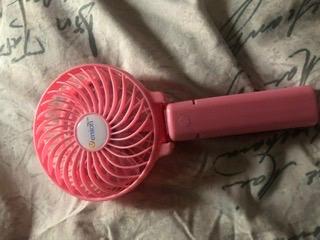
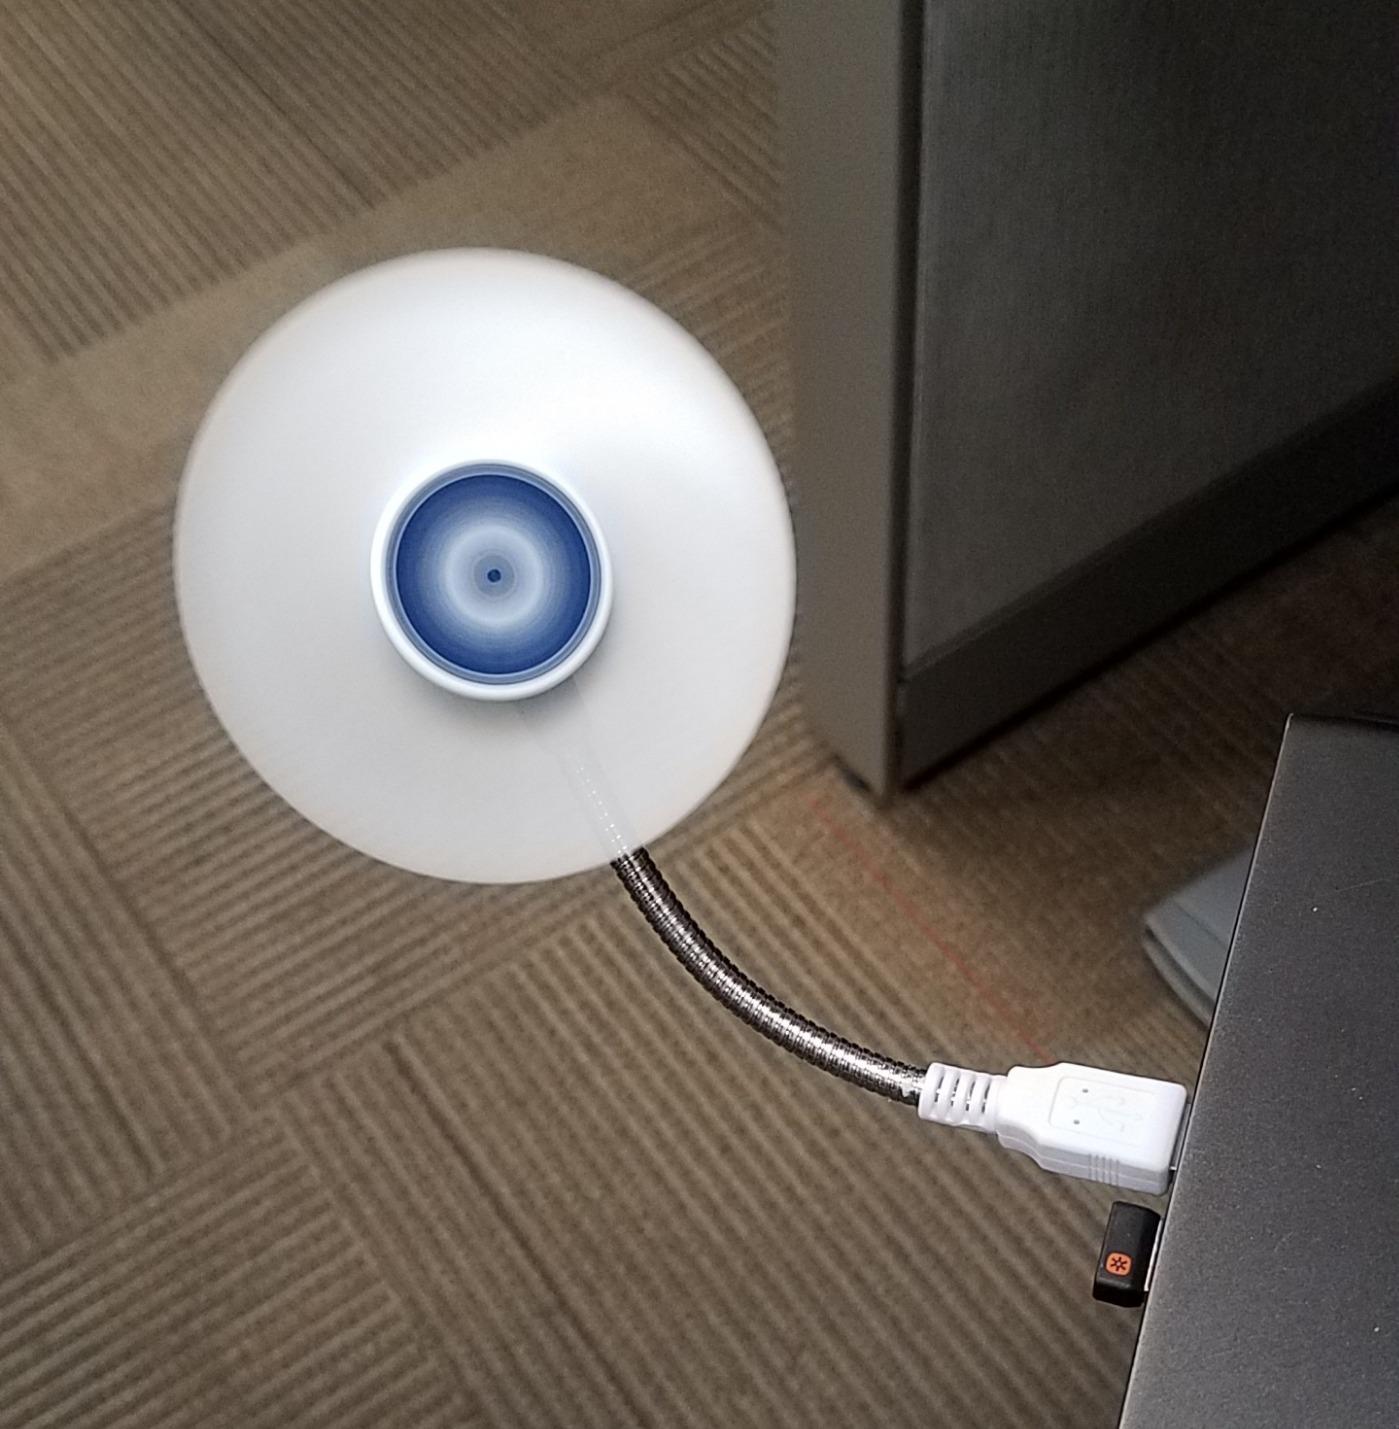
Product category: fan
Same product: no